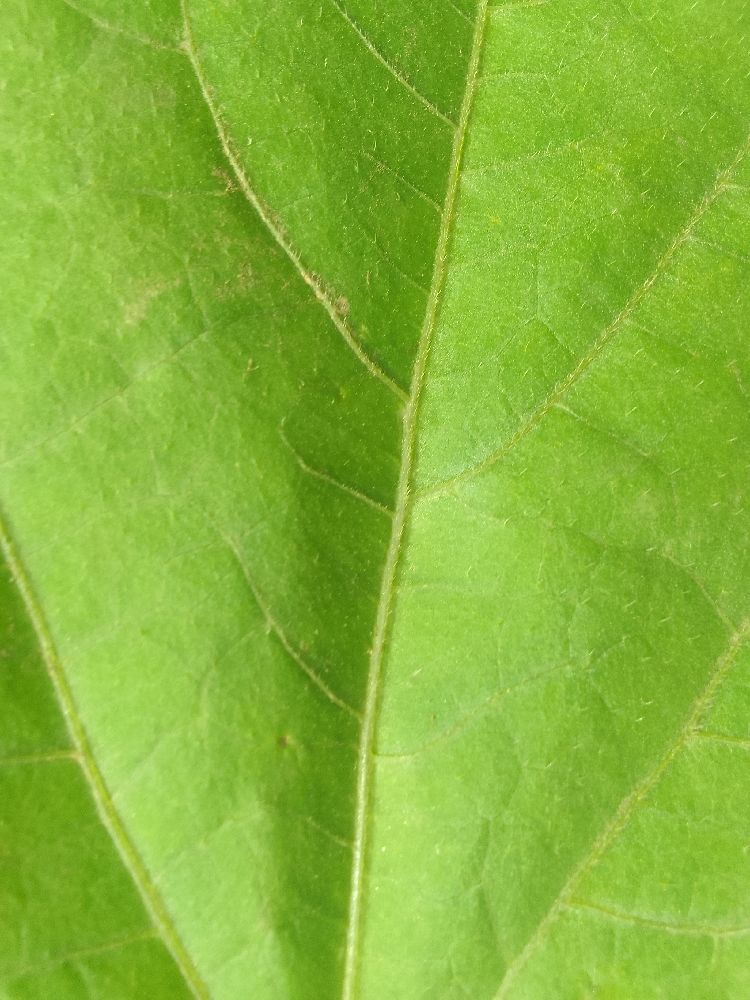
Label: healthy